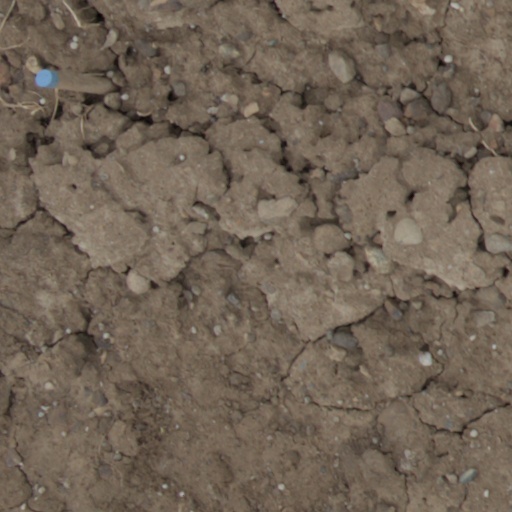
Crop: wheat